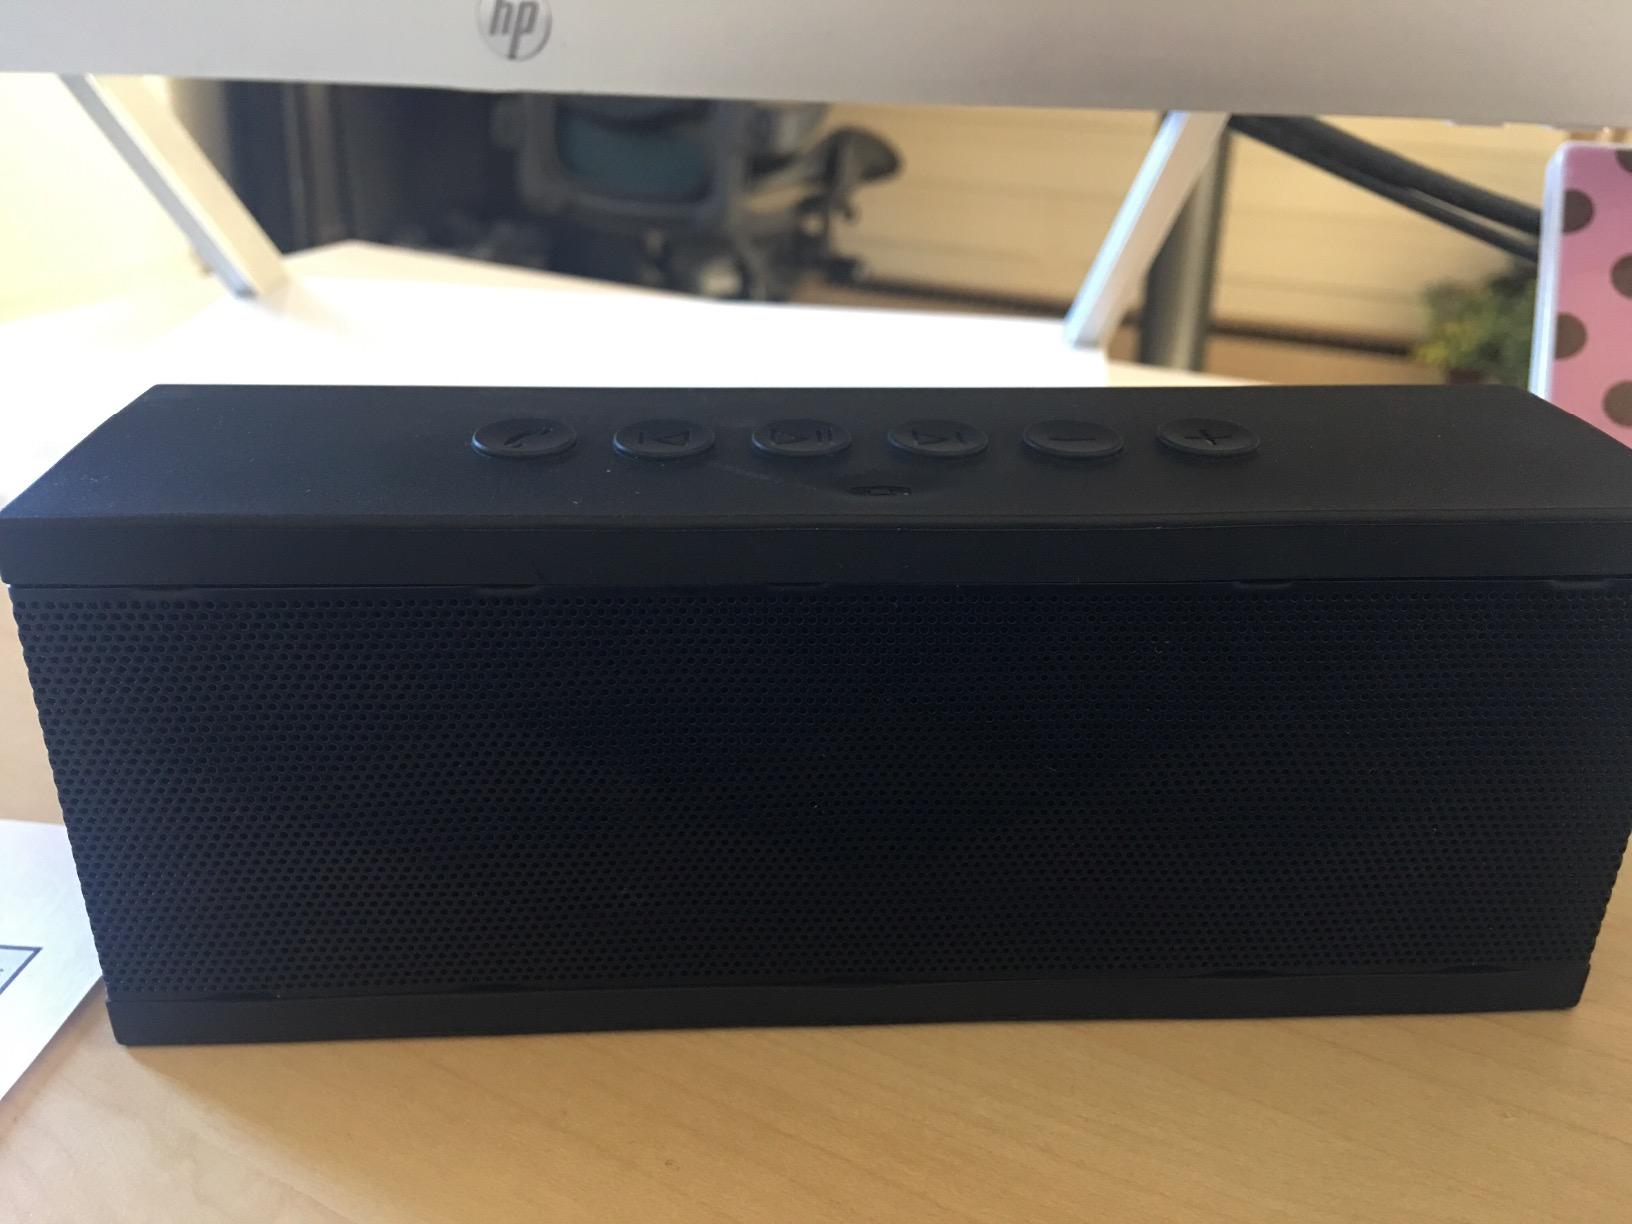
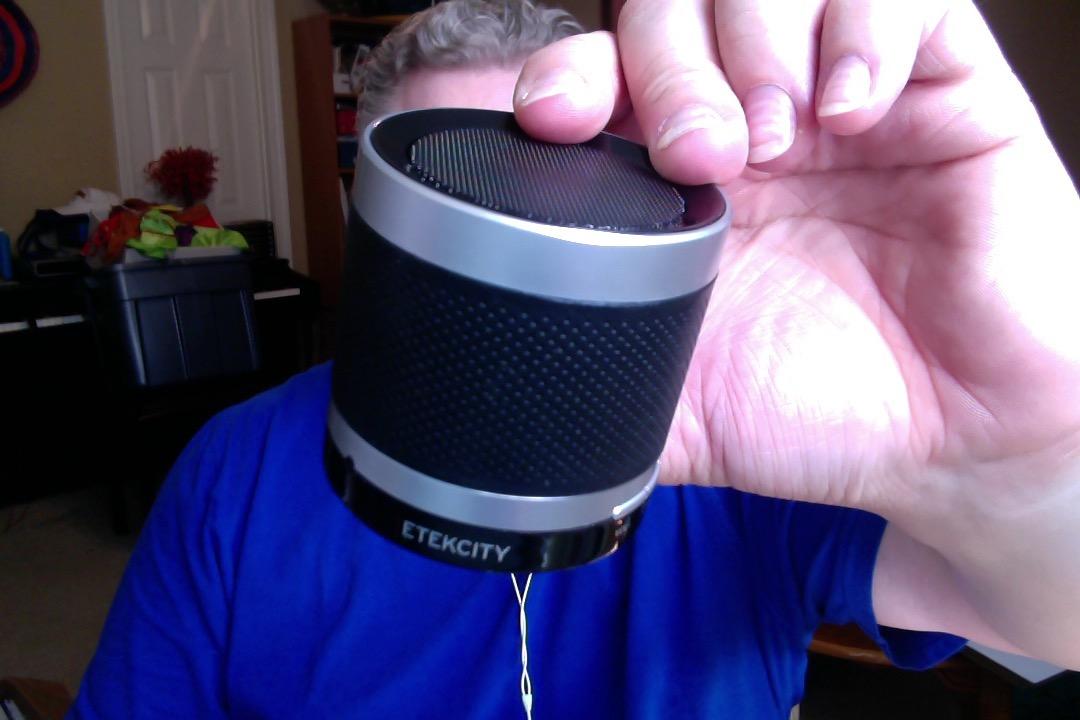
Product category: speaker
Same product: no